Fairy ring

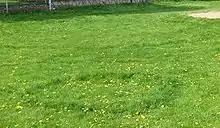
Two fairy rings marked by uneven grass growth (small one in foreground, much bigger one in the background). The lush green arcs of grass betray the presence of underground fungal mycelia.

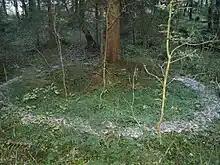
Profuse ring of "Clitocybe nebularis."

One of the manifestations of fairy ring growth is a necrotic zone—an area in which grass or other plant life has withered or died. During a dry year, these zones are caused by the mycelia, which coat the roots of grasses and other herbs in meadows. After some time, they are removed by biotic factors from the ground; at this stage, a zone on the surface soil becomes visible. Patterns other than the basic ring or arc are also possible: circles, doubled arcs, sickle-shaped arcs, and other complicated formations are also formed by this process. Fungi can deplete the soil of readily available nutrients such as nitrogen, causing plants growing within the circle to be stressed, which leads to plant discoloration. Some fungi also produce chemicals that act like hormones called gibberellins, which affect plant growth, causing rapid luxuriant growth.